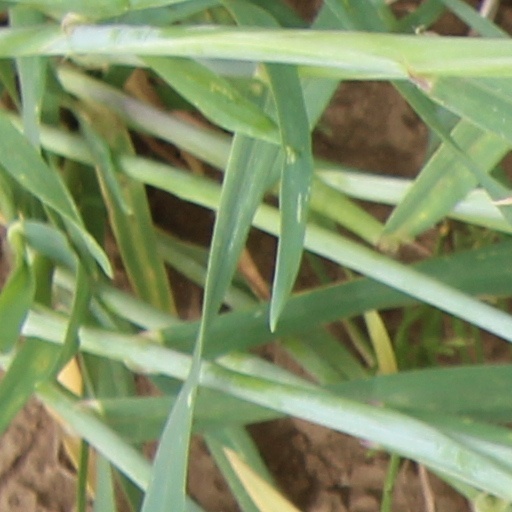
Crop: wheat